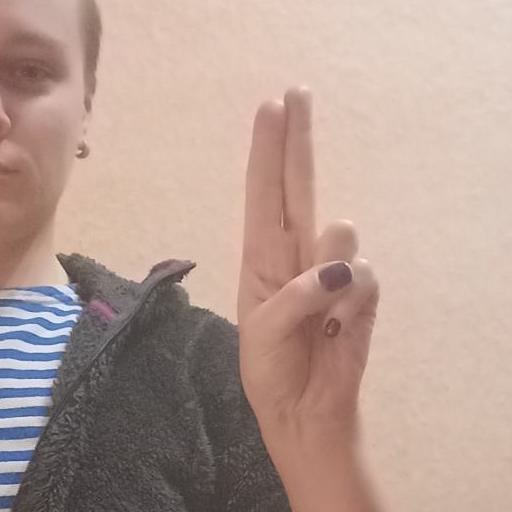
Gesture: two_up